Agaricus hondensis

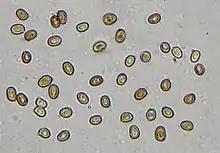
"Agaricus hondensis" spores (1000x)

Spore prints are purplish brown to chocolate brown. The smooth, thick-walled spores are broadly ellipsoidal, and typically measure 5.8–7.3 by 3.7–4.4 μm. The basidia (spore-bearing cells) are four-spored, club-shaped, hyaline (translucent, and measure 20–21.3 by 5.8–7.0 μm. Cystidia on the gill edge (cheilocystidia) are sac-shaped to club-shaped, hyaline to pale yellowish brown in color, and have dimensions of 18.3–25.6 by 7.3–11.0 μm; there are no cystidia on the gill face (pleurocystidia).